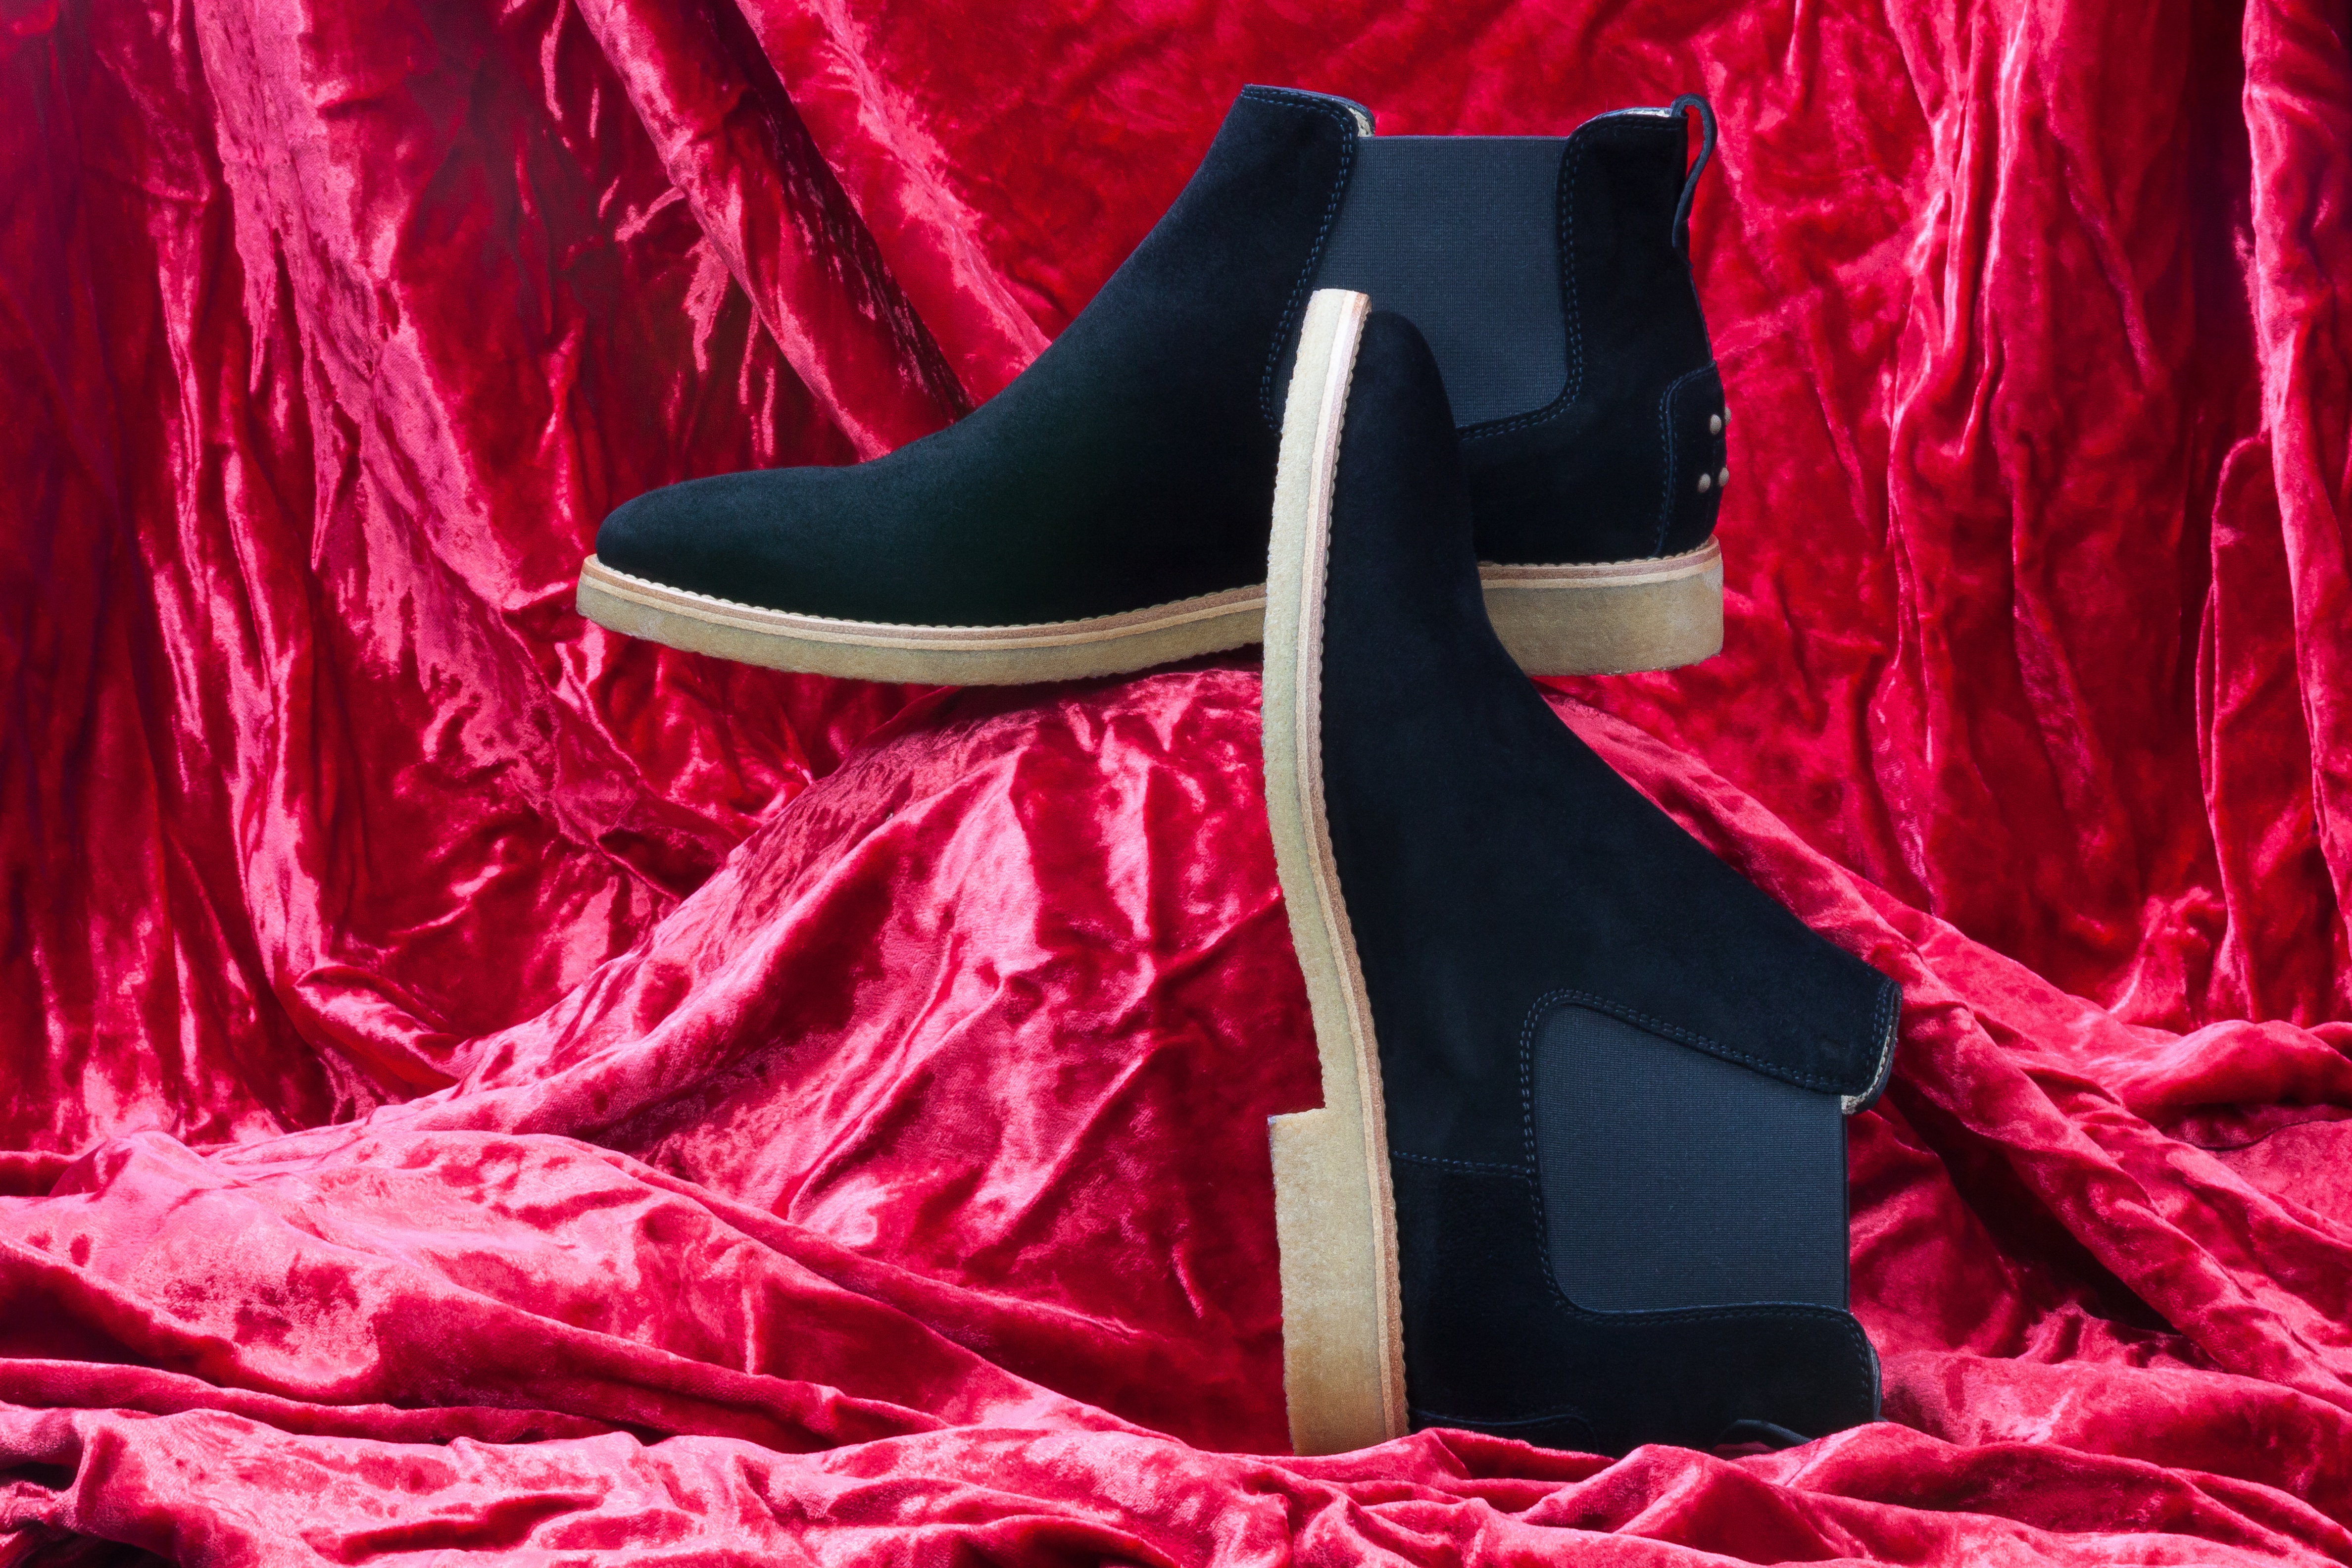
nature, shoe, boot, red, color, flag, clothing, pink, textile, velvet, boots, magenta, italian, leather shoes, cowhide, black blue, tod s